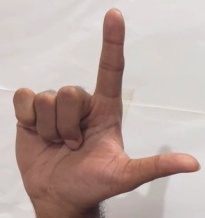
ASL sign: L